Halifax International Security Forum

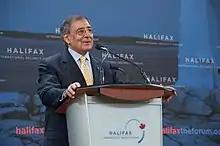
US Secretary of Defense Leon Panetta at the Halifax International Security Forum 2011

The Halifax International Security Forum in November 2012 took place against the backdrop of the open military conflict between Israel and Hamas in Gaza. This conflict and the civil war in Syria were major topics of Forum debates. Canadian Defence Minister Peter MacKay stated that Israel had the right to defend itself against Hamas, but urged restraint in the conflict. Regarding Syria, MacKay called on Russia to help end the civil war. US Senators John McCain and Mark Udall called for a no-fly zone in Syria. McCain dismissed any talk of a potential US ground intervention given the lack of popular support for such s step by the American people. "Americans are war-weary", the Senator declared.